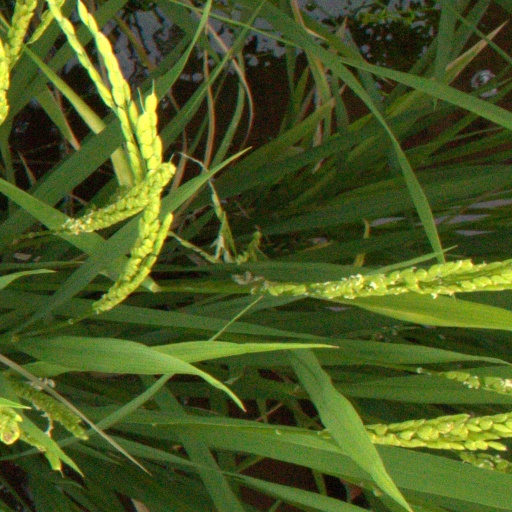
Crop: rice